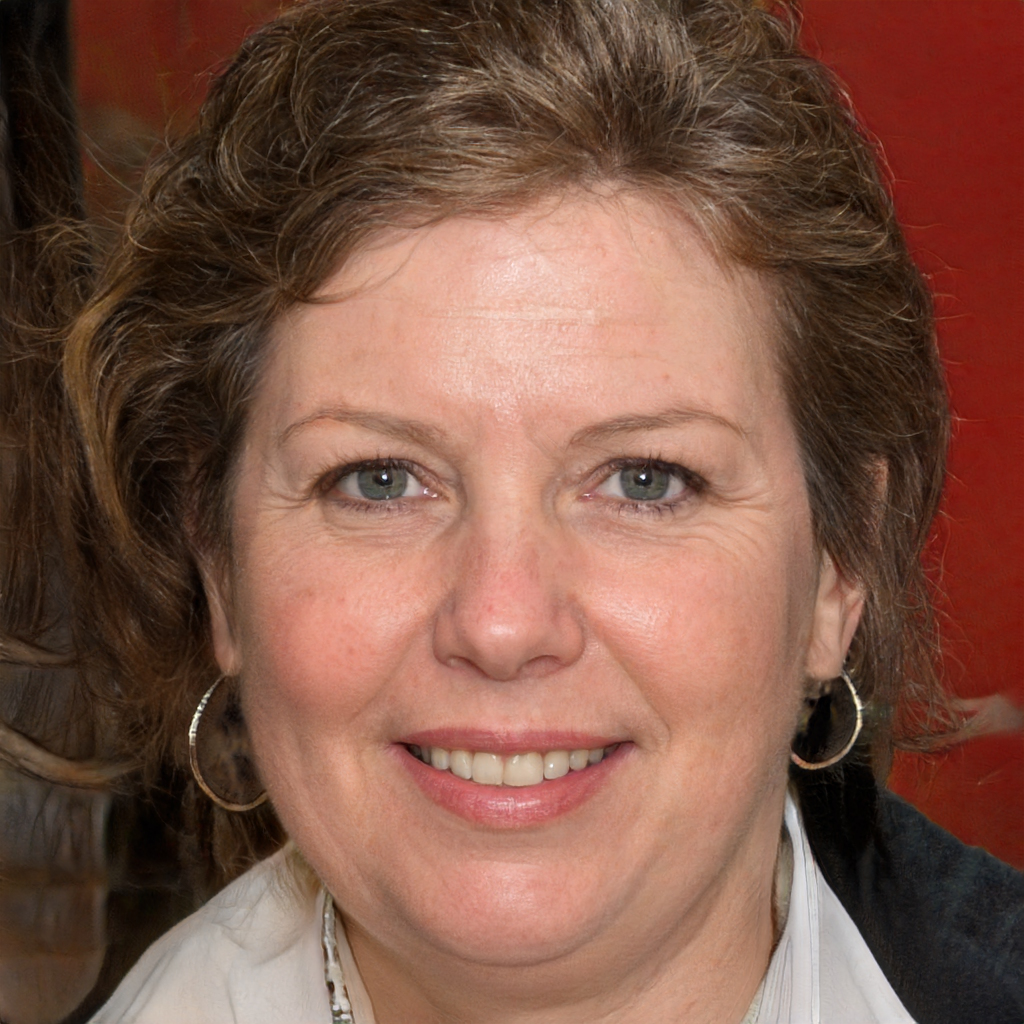
Portrait style: Real Portrait